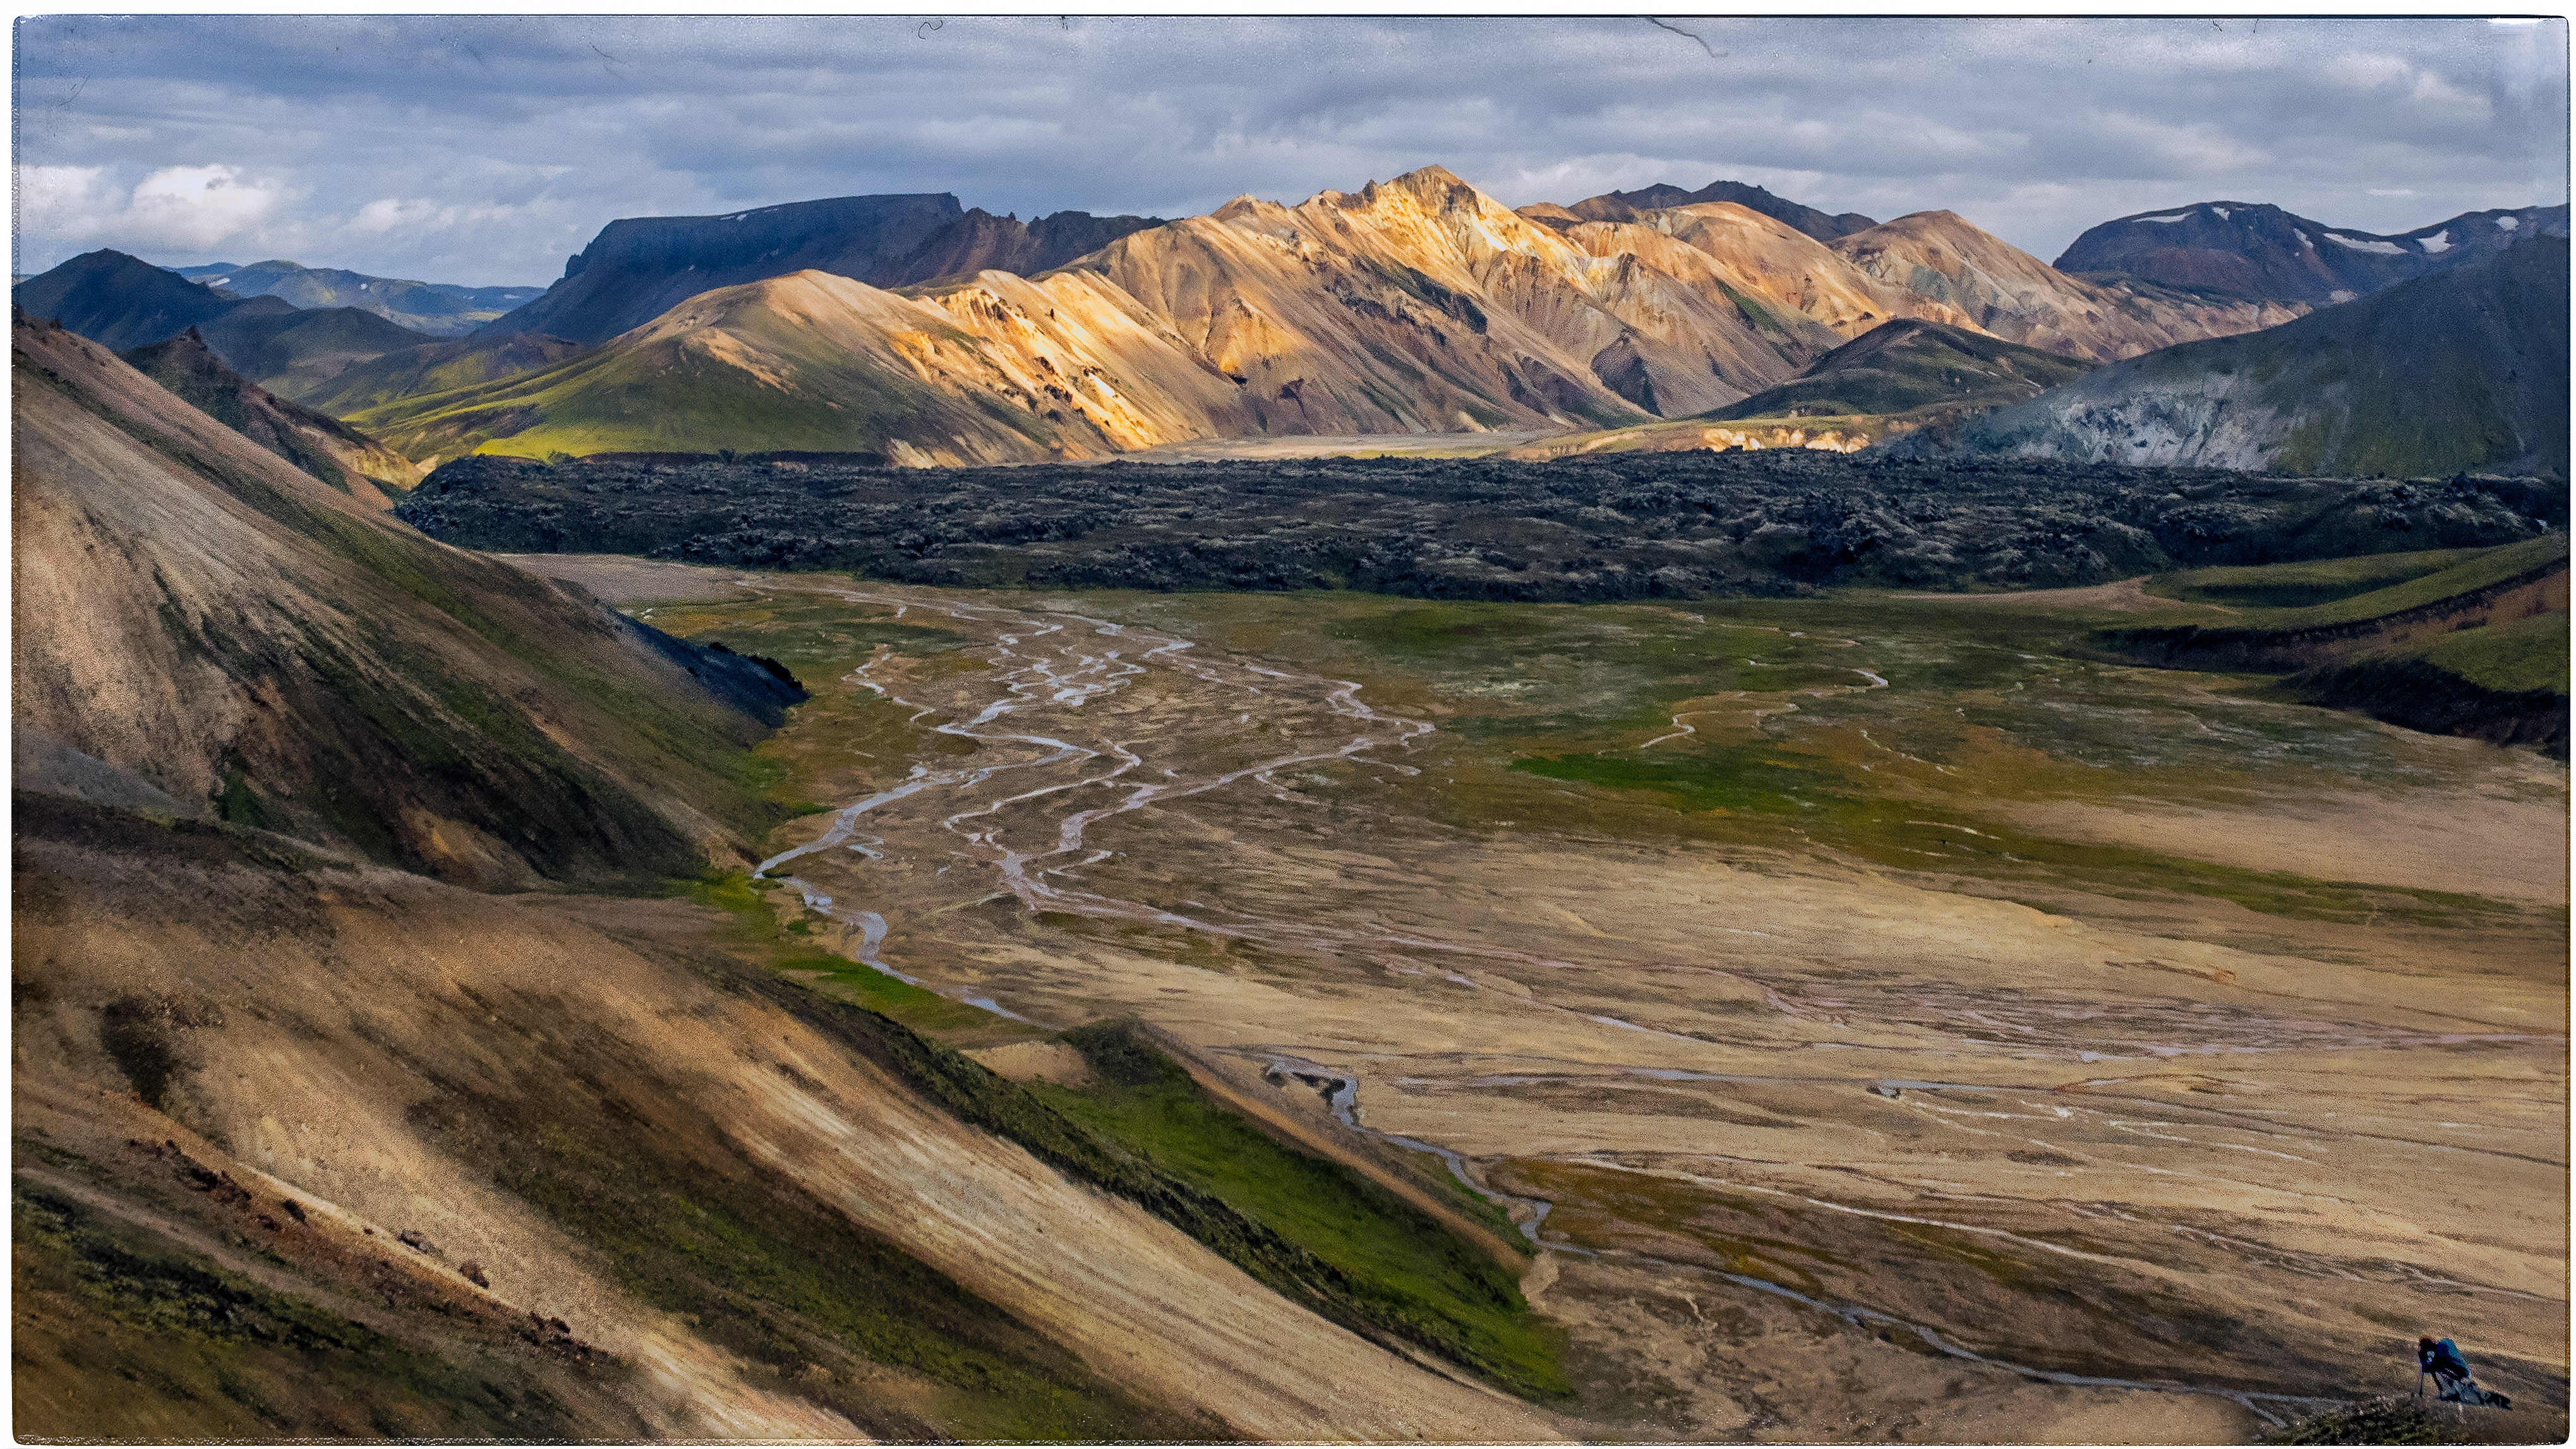
landscape, sea, coast, wilderness, mountain, photography, photographer, hill, lake, valley, mountain range, cliff, fjord, iceland, reservoir, highland, terrain, plain, south, geology, badlands, plateau, fotografie, fell, snapper, loch, fotograf, landform, aerial photography, mountain pass, geographical feature, mountainous landforms, glacial landform